TNT (Russian TV channel)

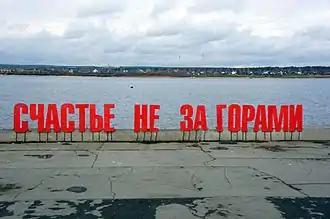
"Happiness is coming soon", a slogan popular with Perm residents, is part of the "Swell Guys" title sequence. The sign is on the river called Kama, near the Perm I rail station.

The channel is delivered via Intelsat 604 (60° E) for European Russia in digital format and Intelsat 704 (64° E) for eastern Russia; the latter used an analog format for its first six months. On January 1, 1998, TNT began broadcasting. In Moscow, it operated on UHF channel 35, which had been used in 1996-1997 by the VGTRK-owned Meteor-Sport, Russia's first (and failed) sports channel, whose frequency was acquired by Media-Most in the summer of 1997 to broadcast an experimental service without a definitive format.